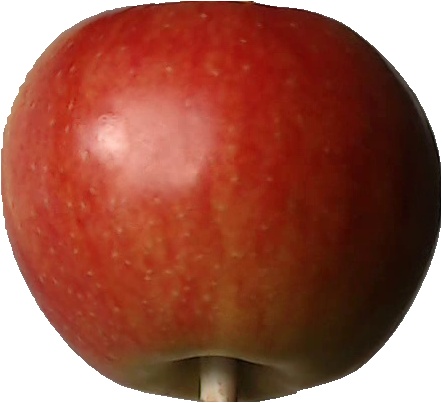
Label: apple_red_2